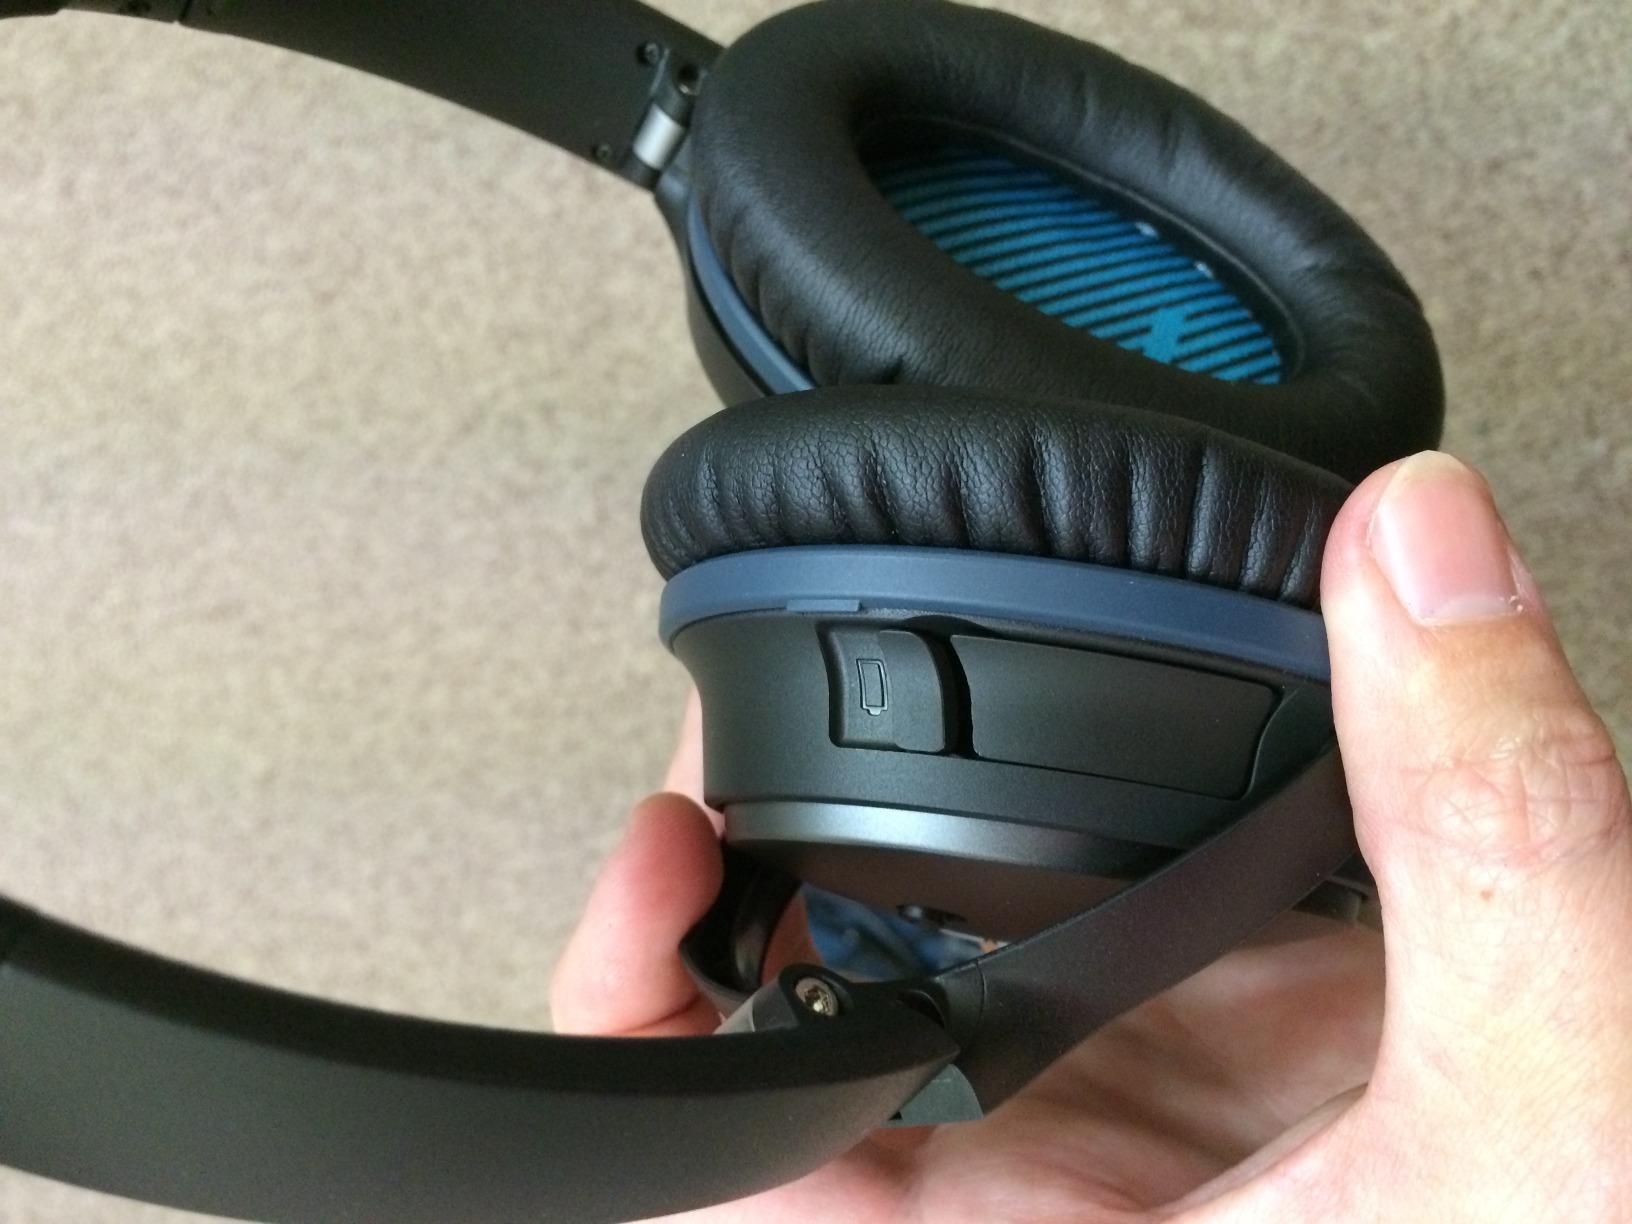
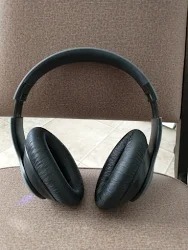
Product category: headphones
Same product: no